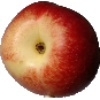
Label: Nectarine 1